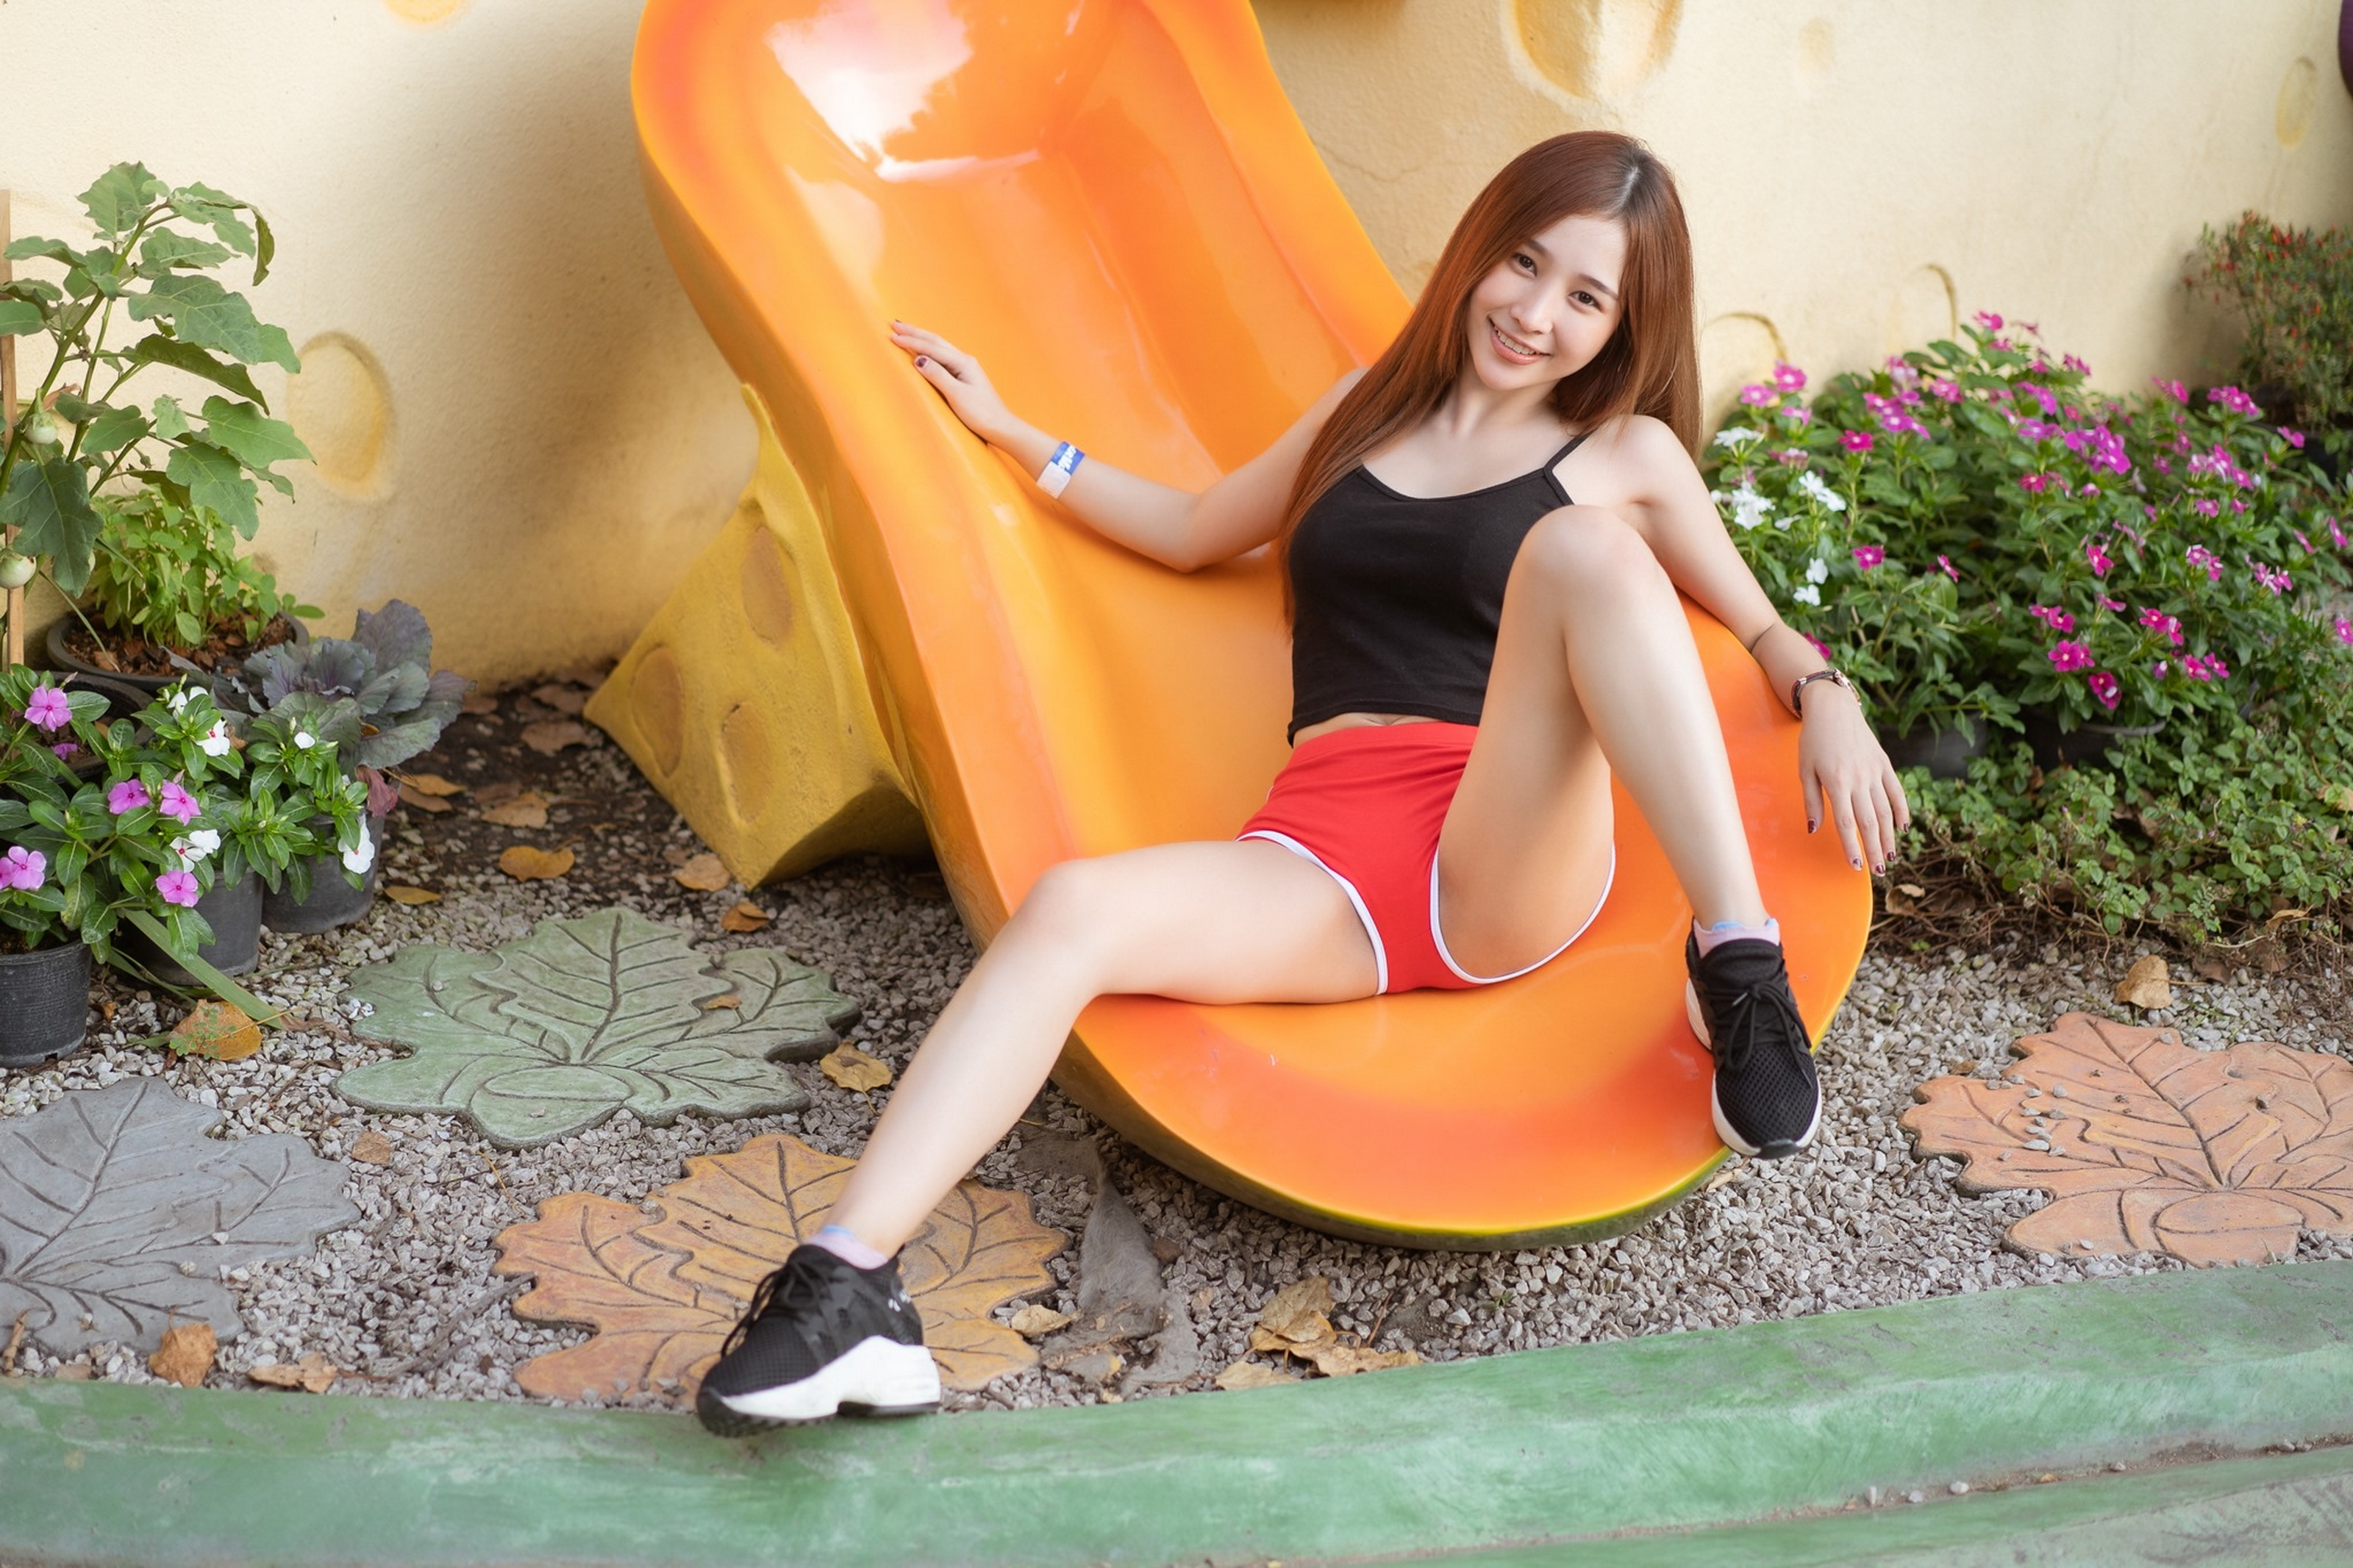
girl, woman, asian, cute, leg, orange, thigh, sitting, long hair, footwear, plant, black hair